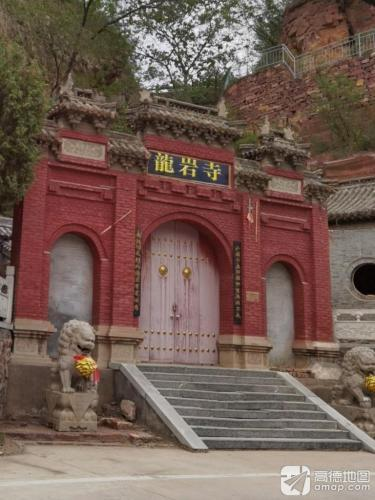
地标名称：苍岩山龙岩寺
所在城市：石家庄市·井陉县